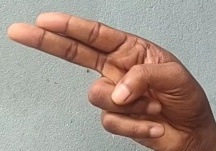
ASL sign: H